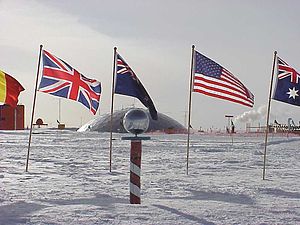
Sydpolen
Sydpolen.
Sydpolen er navnet på den geografiske sydpol, som ligger på 90° sydlig bredde, og er det ene af de to punkter på Jordklodens overflade, som Jorden roterer omkring.